Tateyama Cable Car

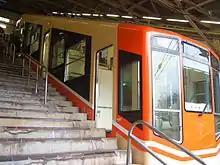
Tateyama Cable Car carriage

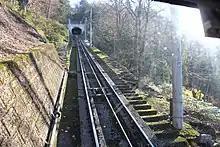
Along the line

The is a Japanese funicular line of in Tateyama, Toyama, with its official name . The company also operates another funicular, Kurobe Cable Car with the same official name. The line is a part of Tateyama Kurobe Alpine Route. It opened in 1954.